Stripper Friends

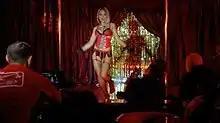
Tequila dancing in a strip club in the "Stripper Friends" music video

The music video for "Stripper Friends" was shot in December 2007 in a Los Angeles strip club Crazy Girls. Amanda Ireton, from Tila's reality show "A Shot at Love with Tila Tequila", also made a cameo in the video as a stripper. The plot of the music video involves Tila Tequila portraying a stripper, who is in a relationship with another female stripper at the club where they work. After Tila finds her girlfriend giving a very special private dance to another man, she confronts her girlfriend and flees from the club only to come face-to-face with the same man. She makes to grab him by his collar, but decides to kiss him passionately instead. The two return to the club and cloister themselves in a private booth until they are interrupted by Tila's girlfriend, who catches the two in the act. The girlfriend walks away in disgust. Tila then kicks her male suitor out and closes the private booth curtain. The music video premiered via Yahoo! Music on February 26, 2008 and became available via iTunes on March 4, 2008.